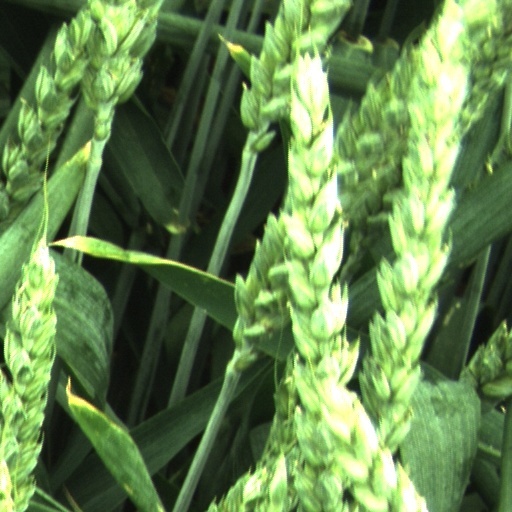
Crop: wheat